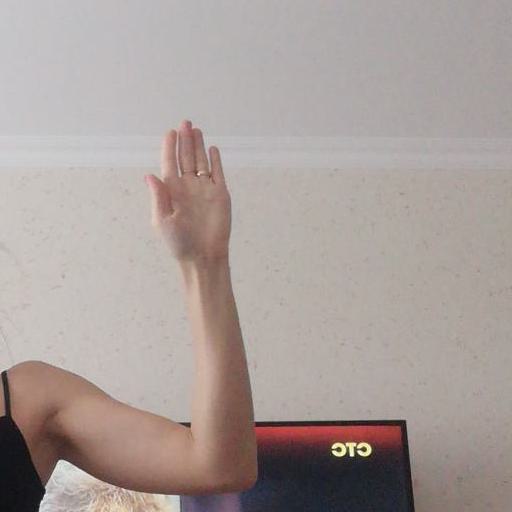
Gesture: stop